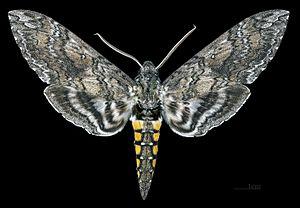
Le Sphinx du tabac est une espèce de lépidoptères de la famille des Sphingidae qu'on trouve sur le continent américain. Sa chenille se nourrit de plantes de la famille des Solanaceae et a un mécanisme pour détoxifier et excréter la nicotine, un neuro-toxique présent dans le tabac. On utilise une guêpe parasitoïde comme moyen de contrôle biologique. Cette guêpe dépose ses œufs sur le dos des sphinx. Souvent les sphinx parasités sont vus couverts de cocons blancs où se déroule la nymphose des guêpes.